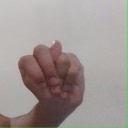
अक्षर: न